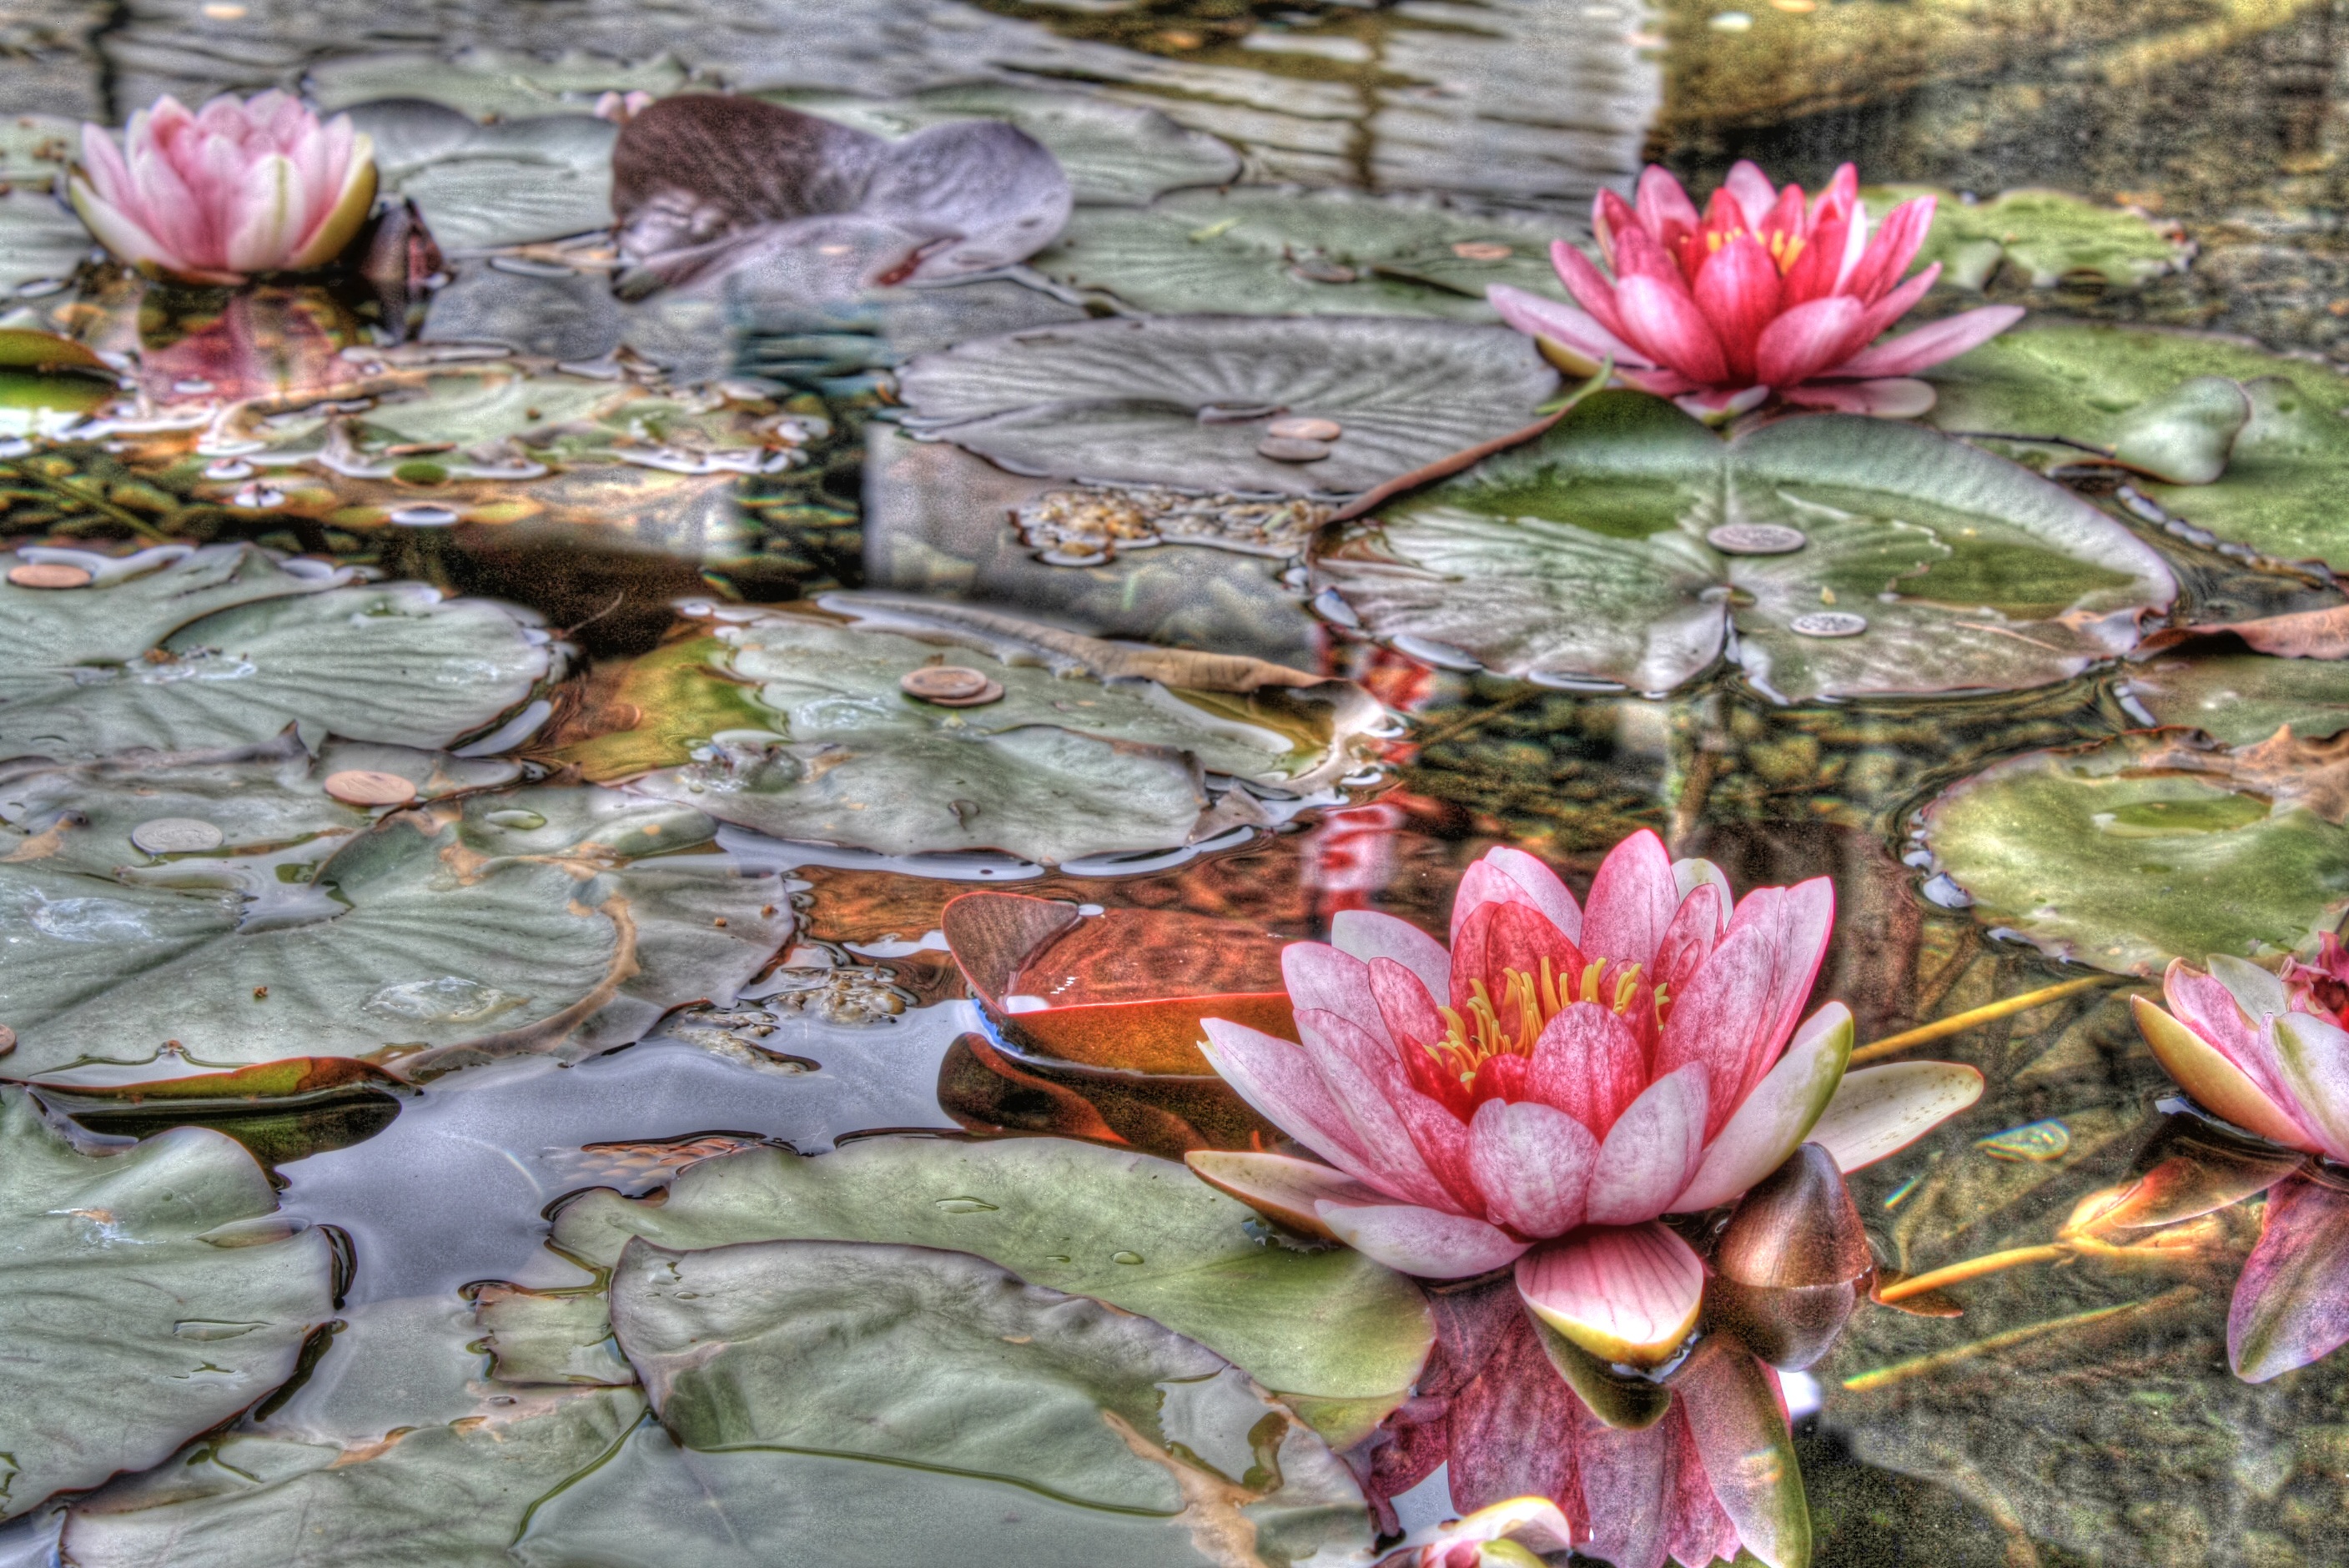
water, plant, leaf, flower, pond, autumn, botany, garden, flora, season, hdr, lilies, floristry, flowering plant, land plant